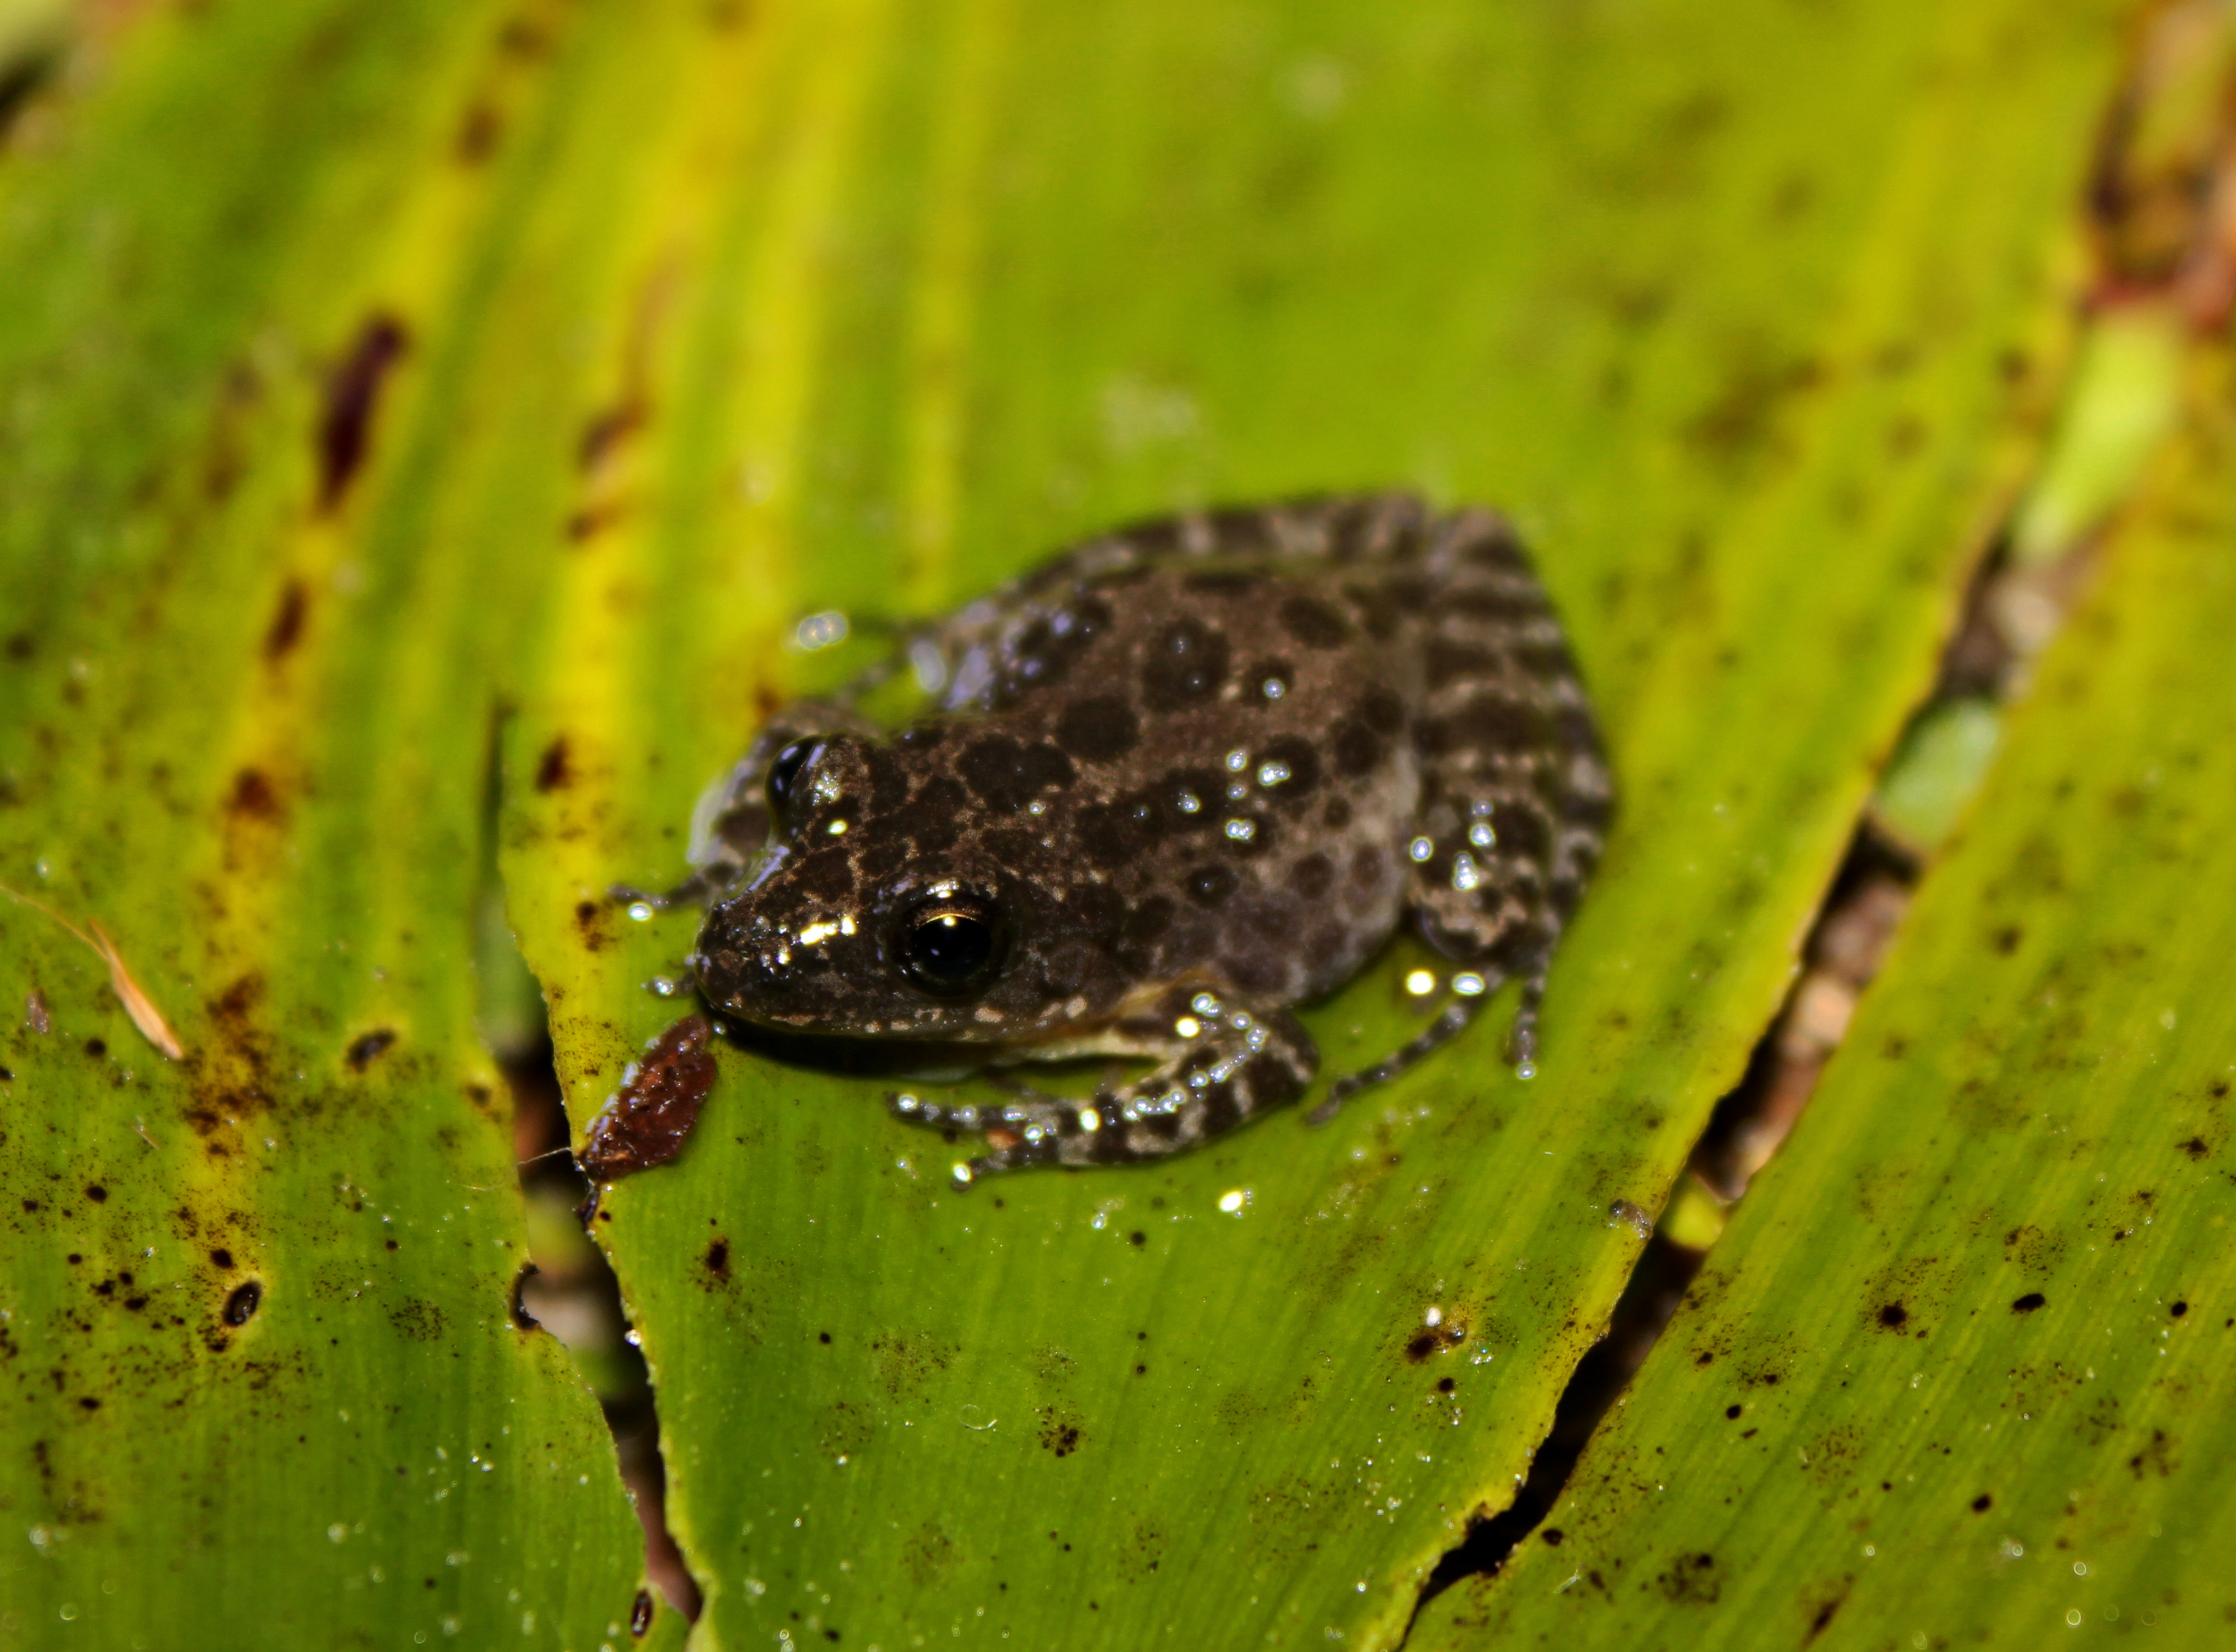
water, nature, photography, leaf, flower, wildlife, green, biology, frog, amphibian, flora, fauna, close up, southern, peter, florida, herping, paplanus, chorus, nigrita, pseudocris, macro photography